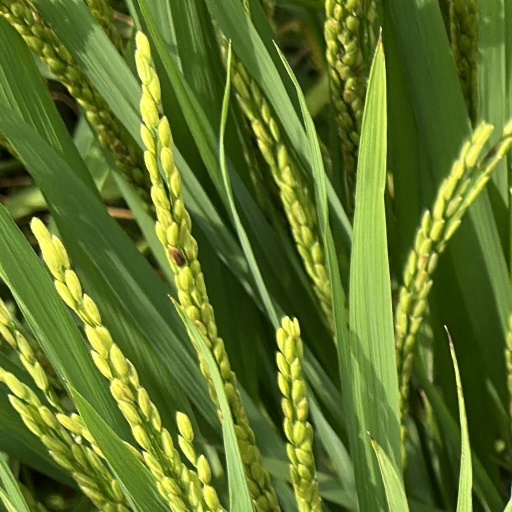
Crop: rice